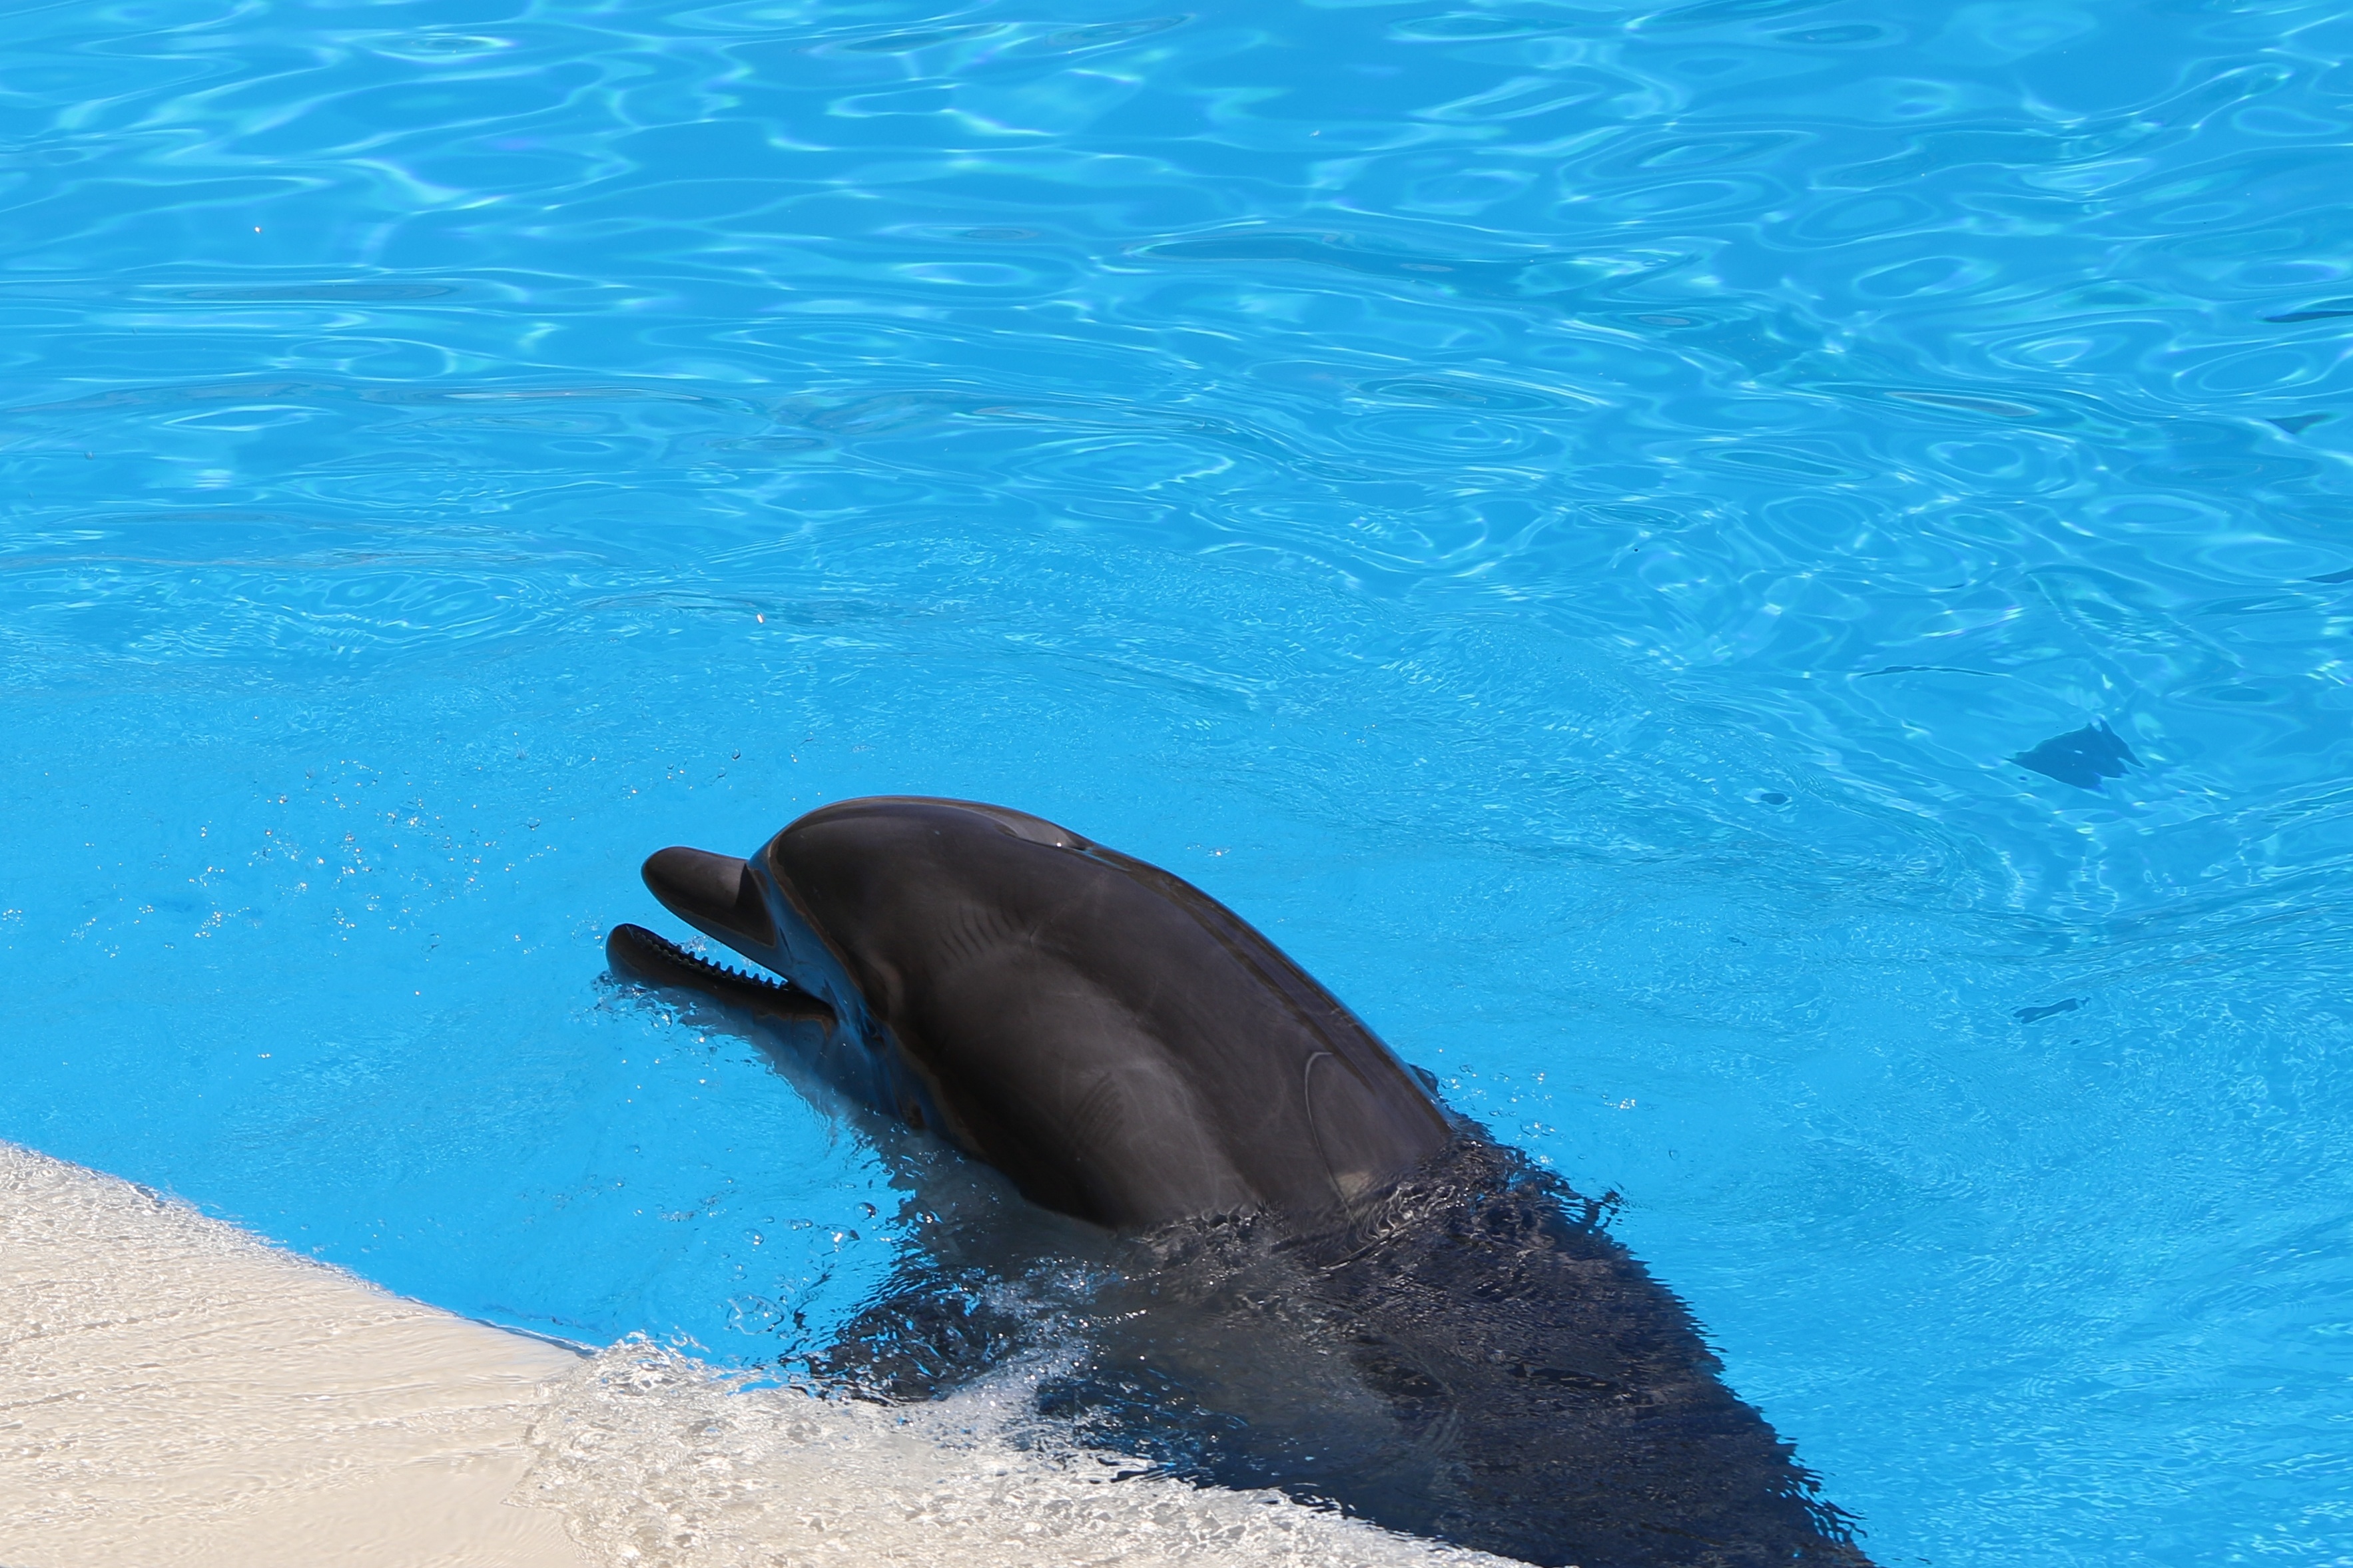
sea, water, biology, mammal, closeup, aquarium, vertebrate, tenerife, whale, dolphin, canary islands, preview, delfin, dolphinarium, loro park, marine mammal, killer whale, marine biology, whales dolphins and porpoises, common bottlenose dolphin, short beaked common dolphin